Cartoon Network: Punch Time Explosion

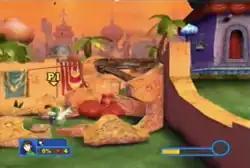
Ben 10 fighting enemies in the "Chowder" universe in the first level of the game's story mode.

"Cartoon Network: Punch Time Explosion" is a platform fighter, with up to four players moving and battling on a 2D plane and trying to knock their opponents out of the arena.